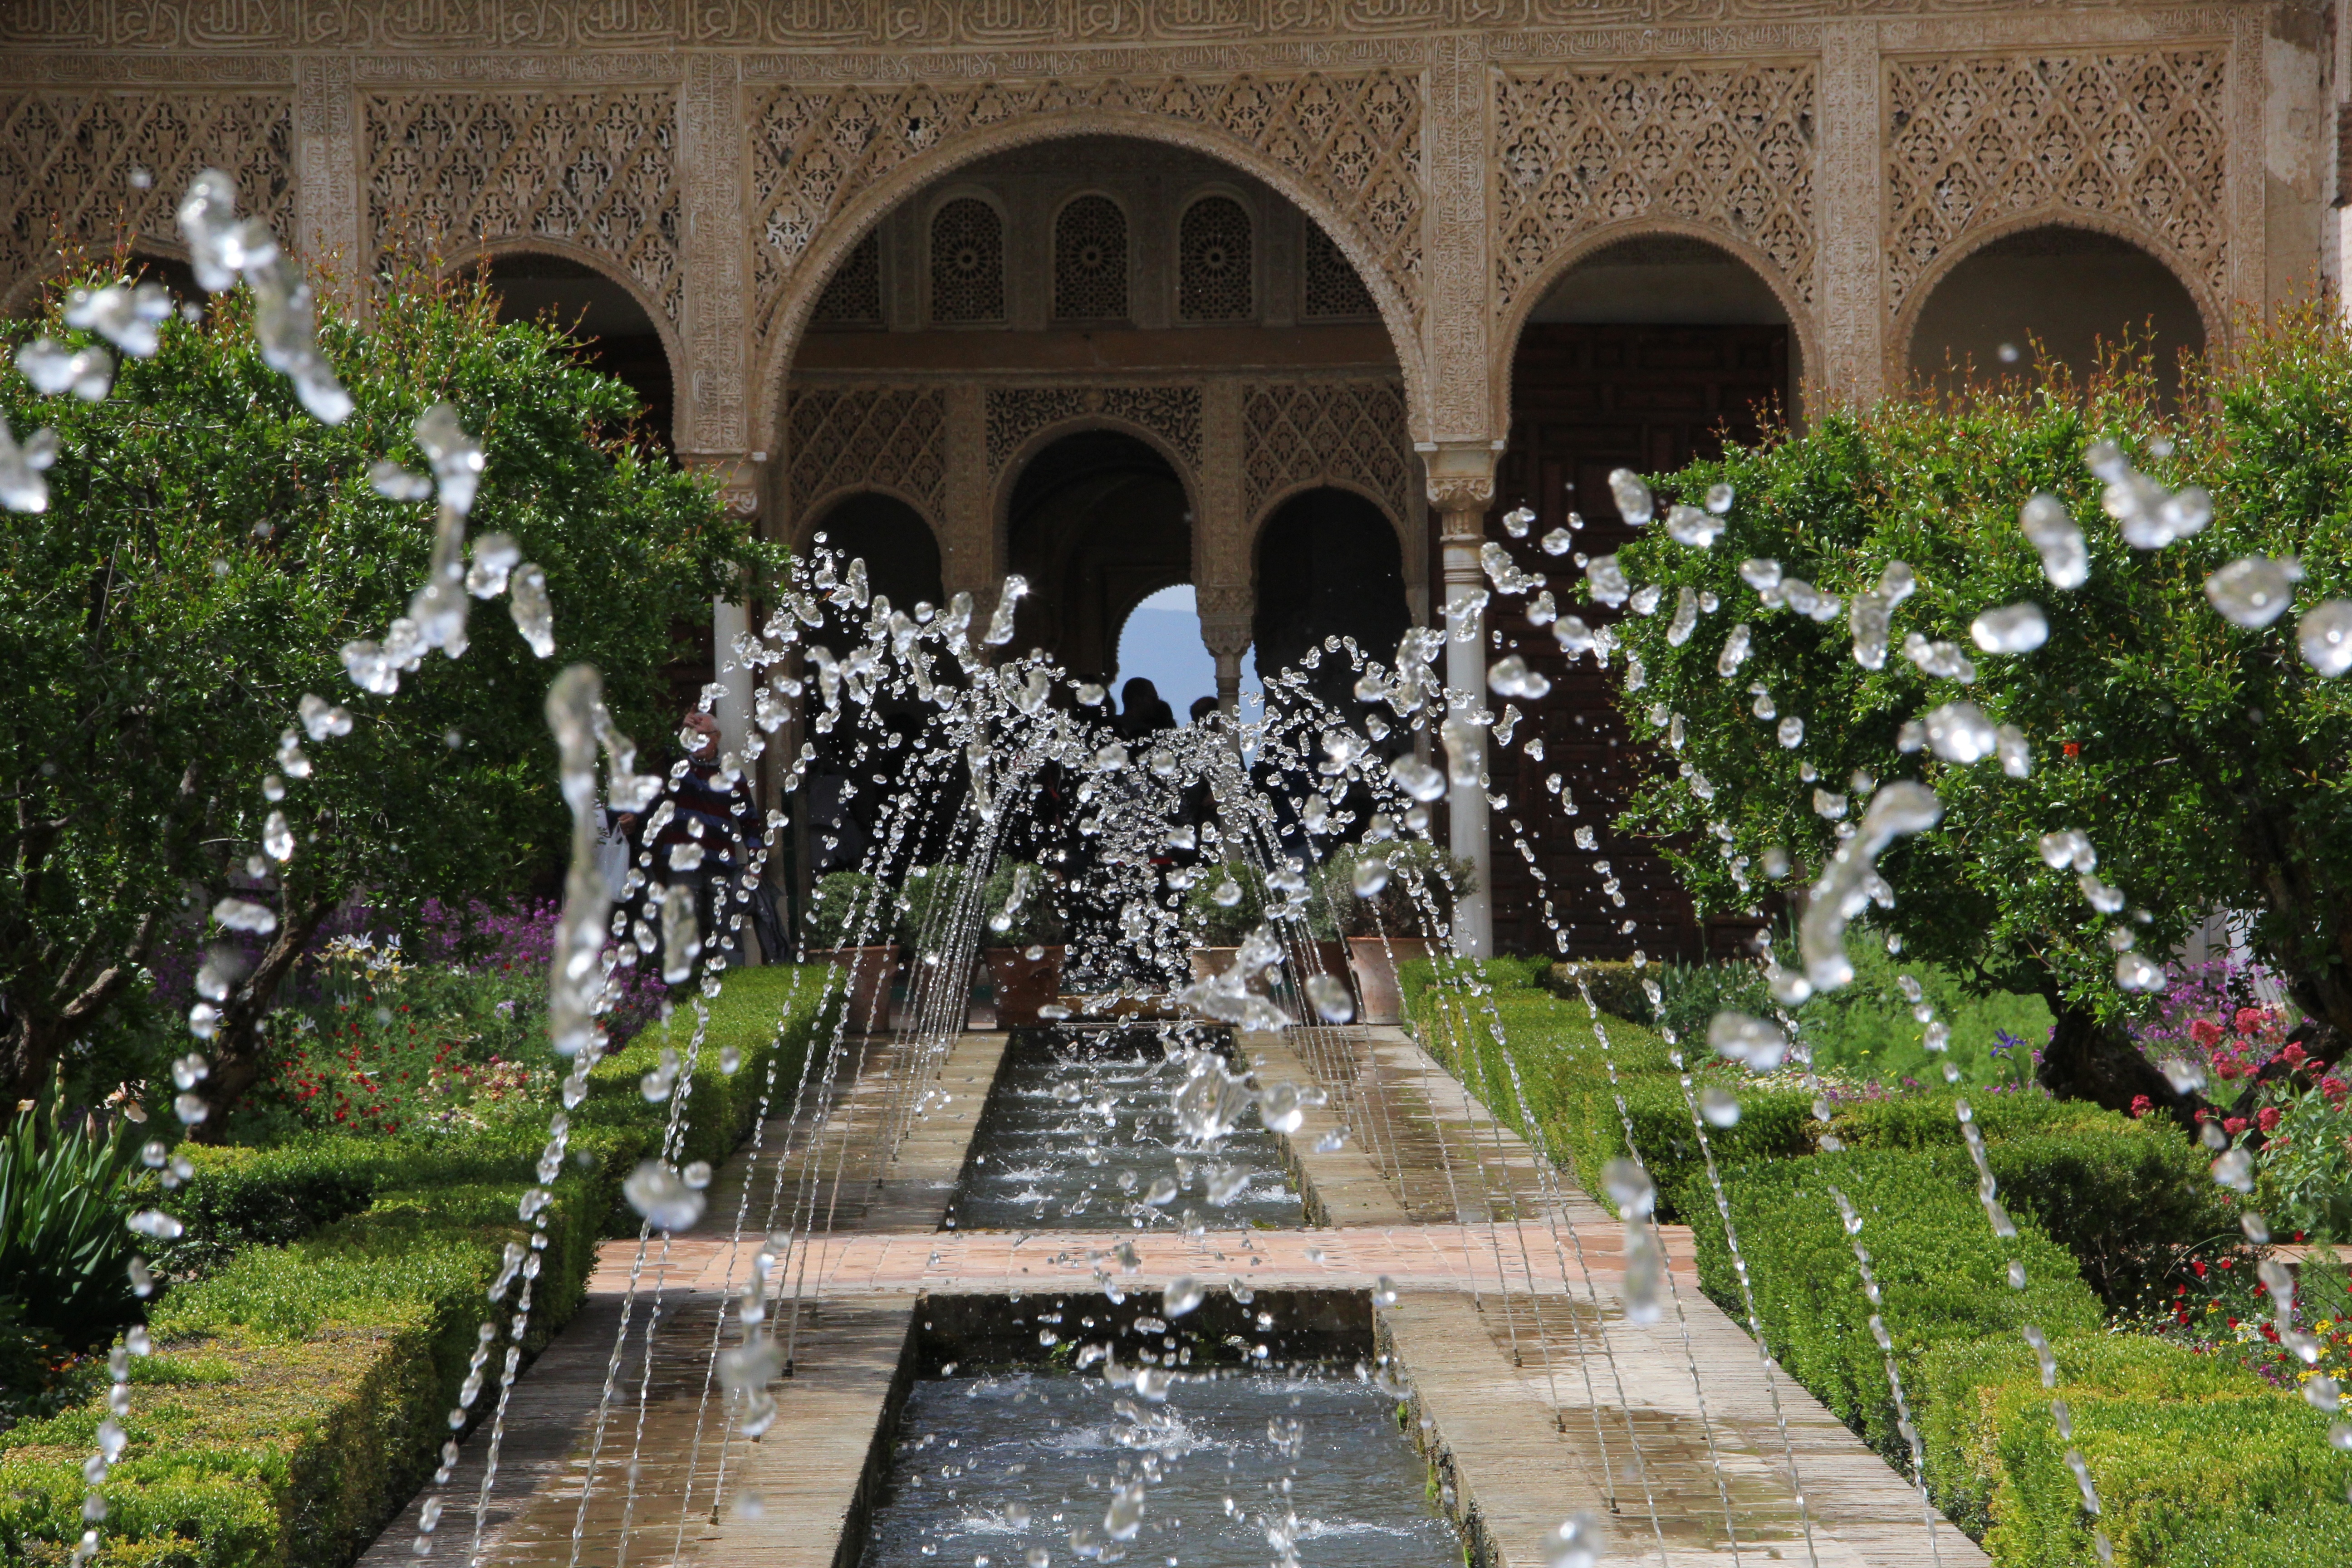
water, flower, palace, arch, patio, garden, tourism, aisle, spain, courtyard, source, shrine, andalusia, granada, alhambra